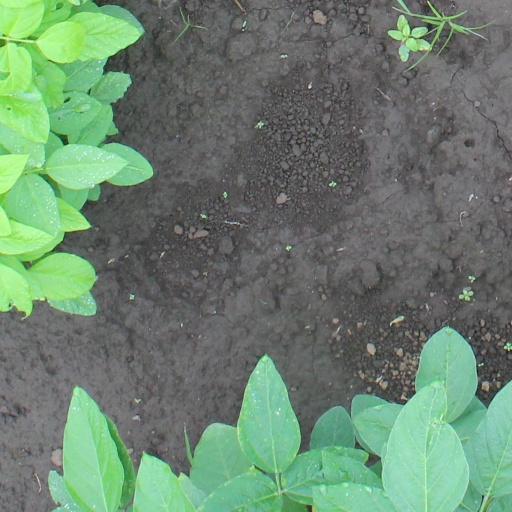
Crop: soybean